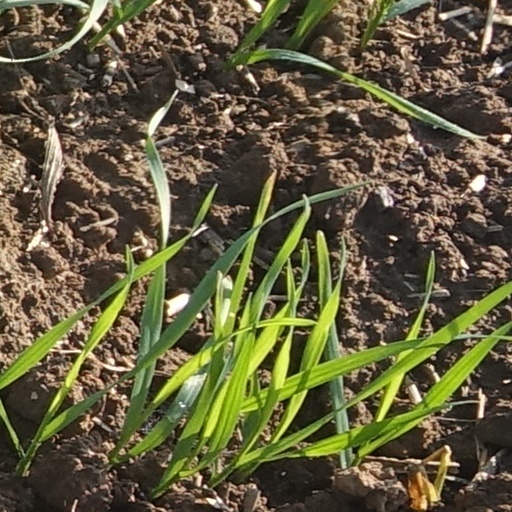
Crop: wheat